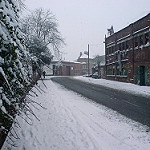
Label: street